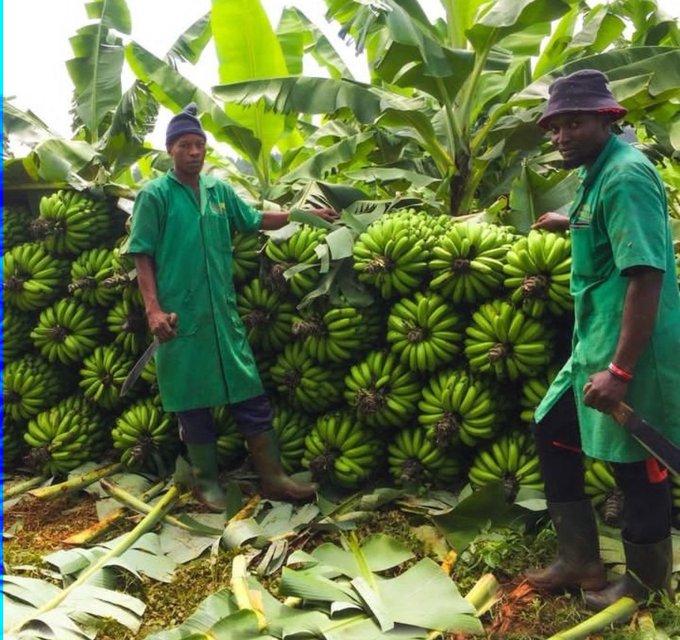
Vijana wawili wa kiume wakiwa wamevalia mavazi maalumu ya mashambani yenye rangi ya kijani katika shamba la ndizi la mazao ya kibiashara. Nyuma yao kukiwa na mikungu mikubwa ya ndizi iliyopangwa vizuri kwa ajili ya kwenda kuuzwa sokoni.